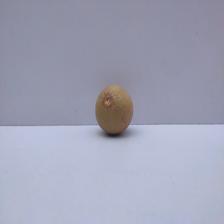
Size: Small